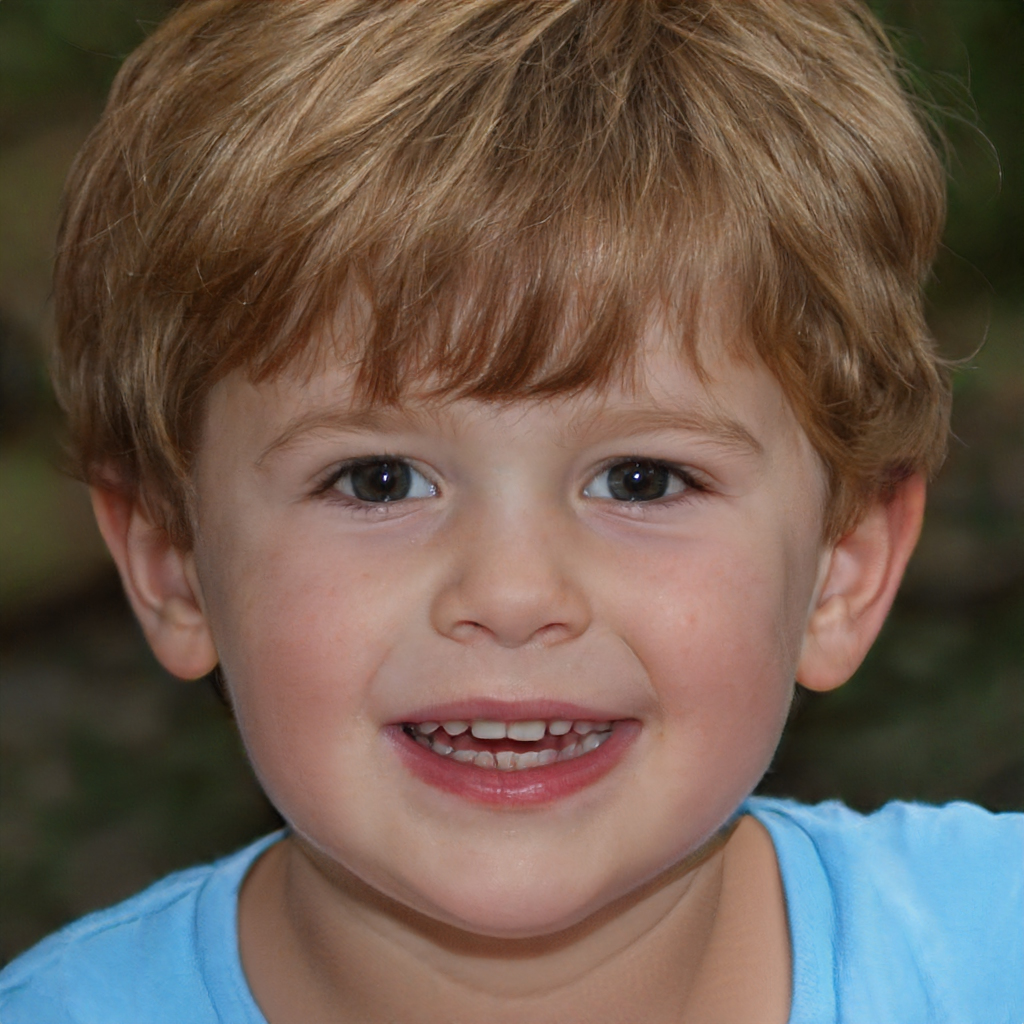
Gender: Male